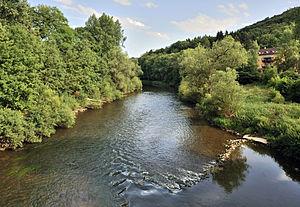
La Sûre à Weilerbach, vue à partir du pont piétonnier, en amont d'Echternach. La Sûre forme à cet endroit la frontière entre l'Allemagne (à gauche) et le Luxembourg (à droite). Lëtzebuergesch: D'Sauer an der Weilerbaach, vun der Foussgängerbréck iwwer de Floss aus gesinn. D'Sauer bilt hei d'Grenz tëschent Däitschland (lénks) a Lëtzebuerg (riets).
La Sûre est une rivière belgo-germano-luxembourgeoise et un affluent en rive gauche de la Moselle. Elle fait donc partie du bassin versant du Rhin.
Weilerbach est une section de la commune luxembourgeoise de Berdorf située dans le canton d'Echternach.